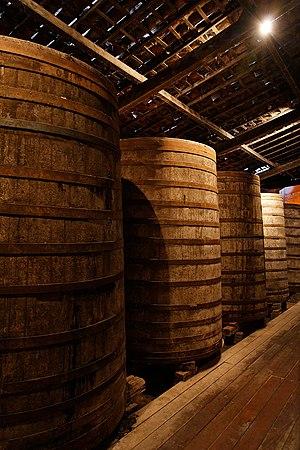
Tonneaux en bois de cachaça au Musée de la Cachaça Ypióca à Maranguape, Ceará, Brésil. Português: Barris em madeira de cachaça no Museu da Cachaça Ypióca em Maranguape, Ceará, Brasil.
La cachaça, ou cachace, est une boisson distillée brésilienne obtenue par fermentation puis distillation du vesou, le jus de canne à sucre. Cet alcool, cousin du rhum, est l'ingrédient de base du cocktail caïpirinha.
Un tonneau est un conteneur de révolution servant à conserver les liquides de consommation. Inventé par les Celtes, et plus précisément par les Gaulois, le tonneau a traversé les siècles.